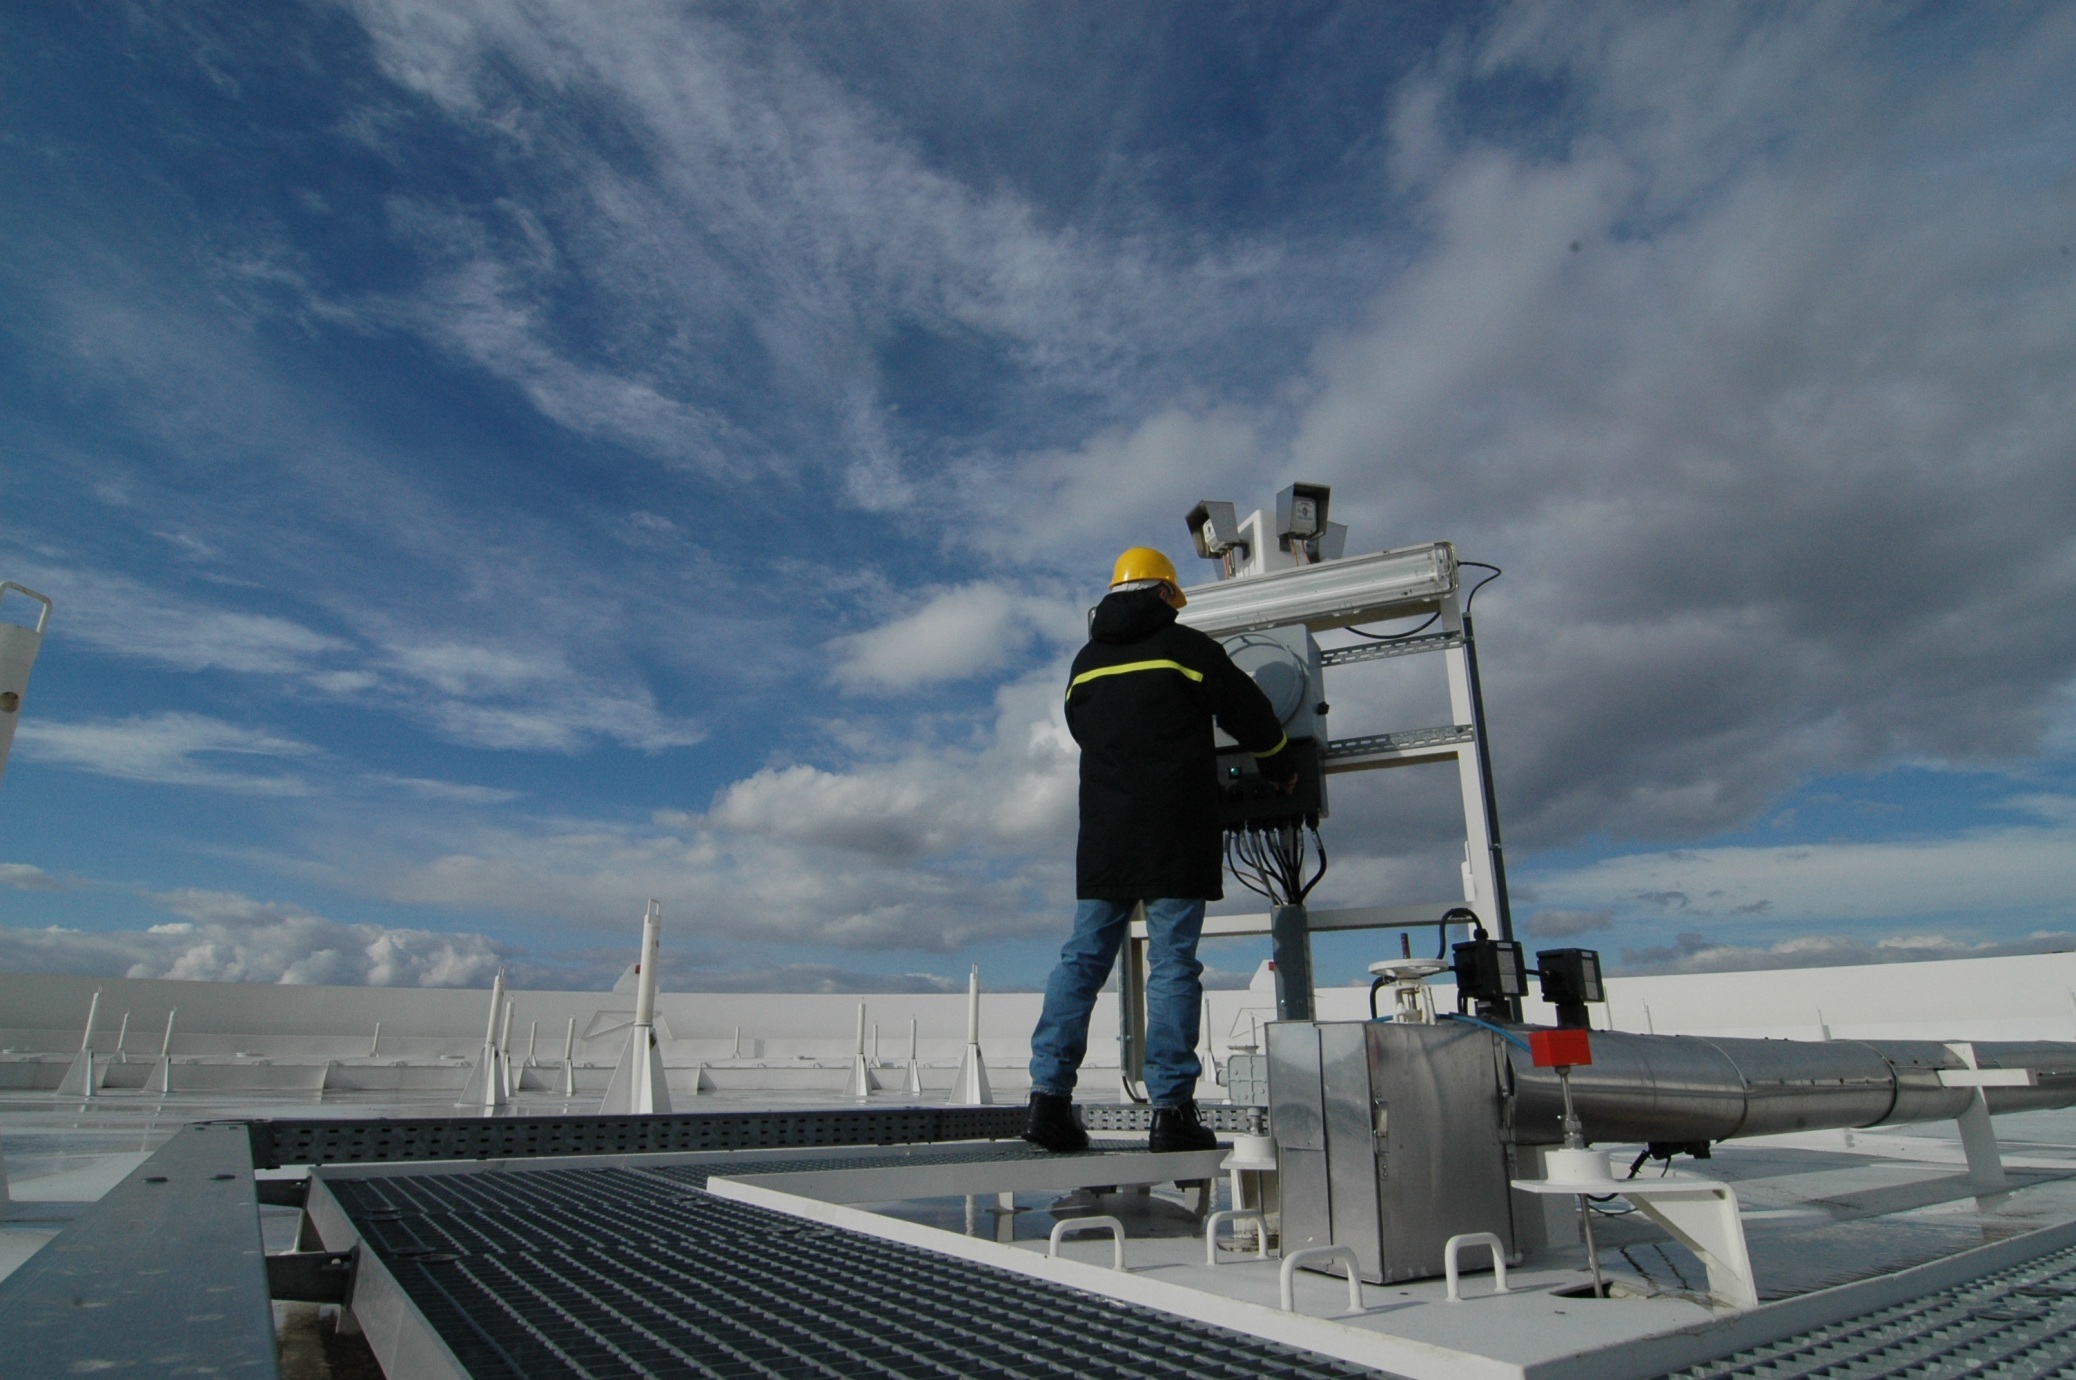
sea, sky, roof, ship, vehicle, mast, industry, ferry, vent, character, air conditioning, navy, watercraft, passenger ship, atmosphere of earth, control device